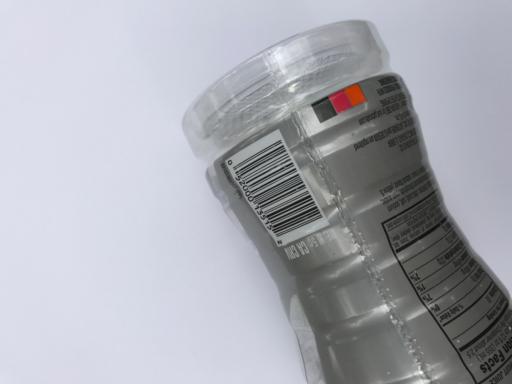
Waste category: plastic